FAM214B

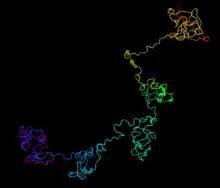
Predicted Tertiary Structure I-Tasser (ribbon style)

There are currently 2 isoforms for FAM214B protein, where isoform 1 encodes for Variant 1 for the longest protein and isoform 2 encoded by Variant 2.